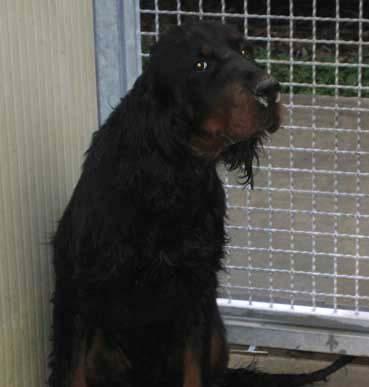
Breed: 228-n000085-Gordon_setter